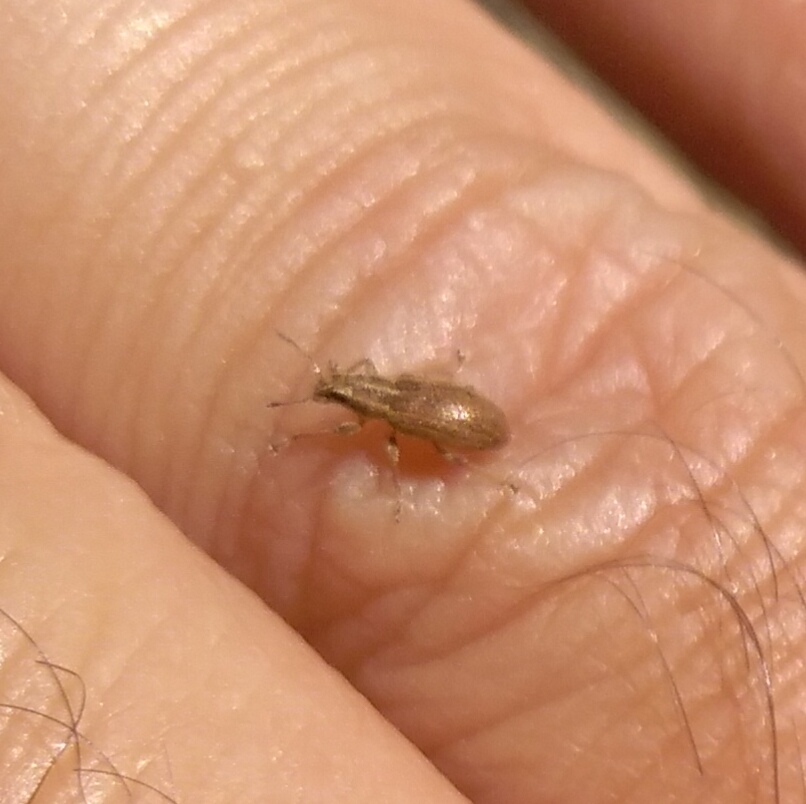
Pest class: pea_leaf_weevil